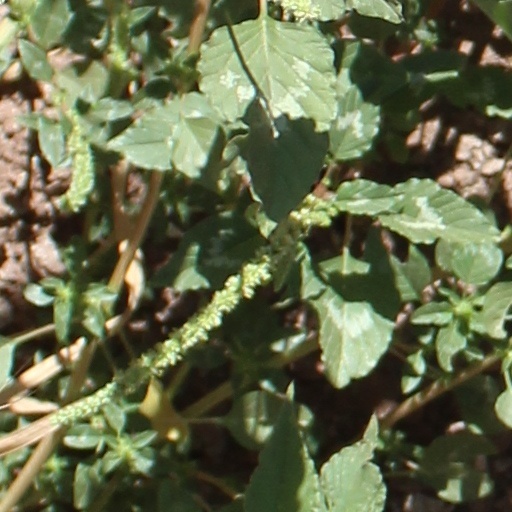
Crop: wheat